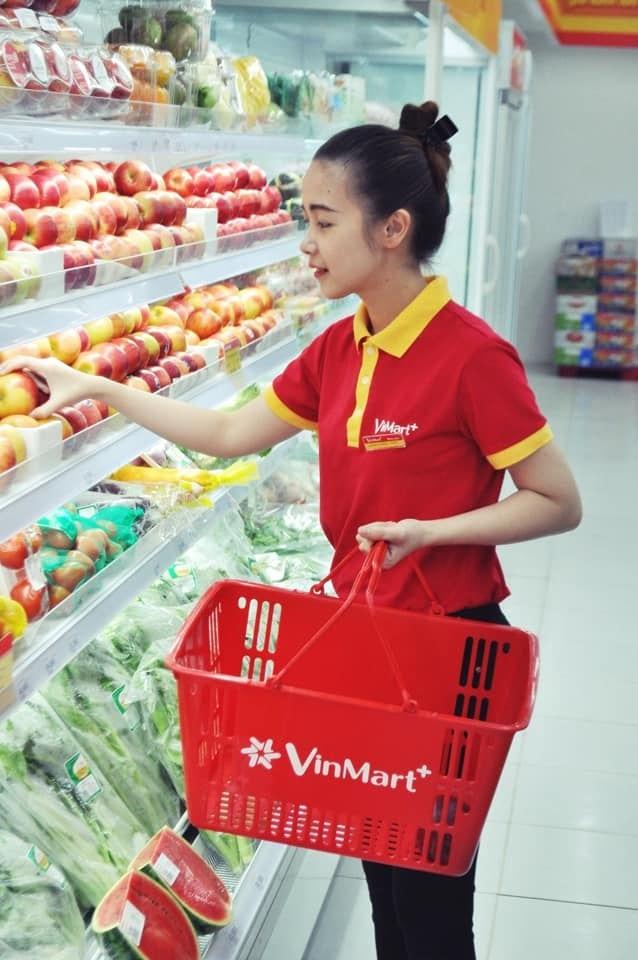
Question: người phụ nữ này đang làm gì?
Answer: đang xếp lại trái cây trên kệ hàng